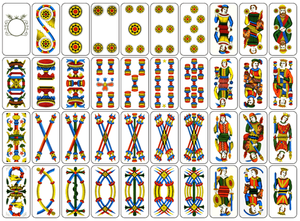
Les cartes à jouer apparaissent en Italie dans la deuxième moitié du XIVᵉ siècle ; leur présence est attestée à Florence dès 1377. Les cartes à jouer d'Italie possèdent de nombreuses variations régionales, tant dans les enseignes et l'aspect graphique des cartes que dans leur nombre. Globalement, les styles se répartissent en quatre grandes catégories :